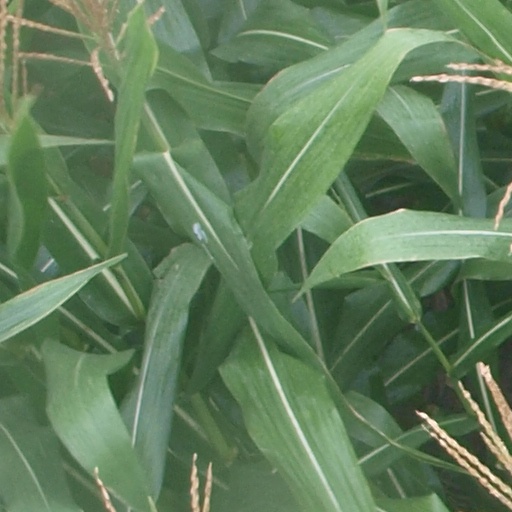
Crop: maize; corn